Tropical Storm Imelda

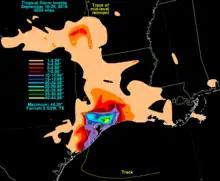
Contour map of Imelda's rainfall

Flooding from Imelda in southwestern Louisiana was relatively minor. Freshwater flooding in Johnson Bayou inundated most secondary roads and was augmented by the elevated tide levels caused by the tropical storm. The remnants of Imelda produced up to of rain in southeastern Oklahoma between September 6–7. Heavy rainfall also occurred in portions of Arkansas.